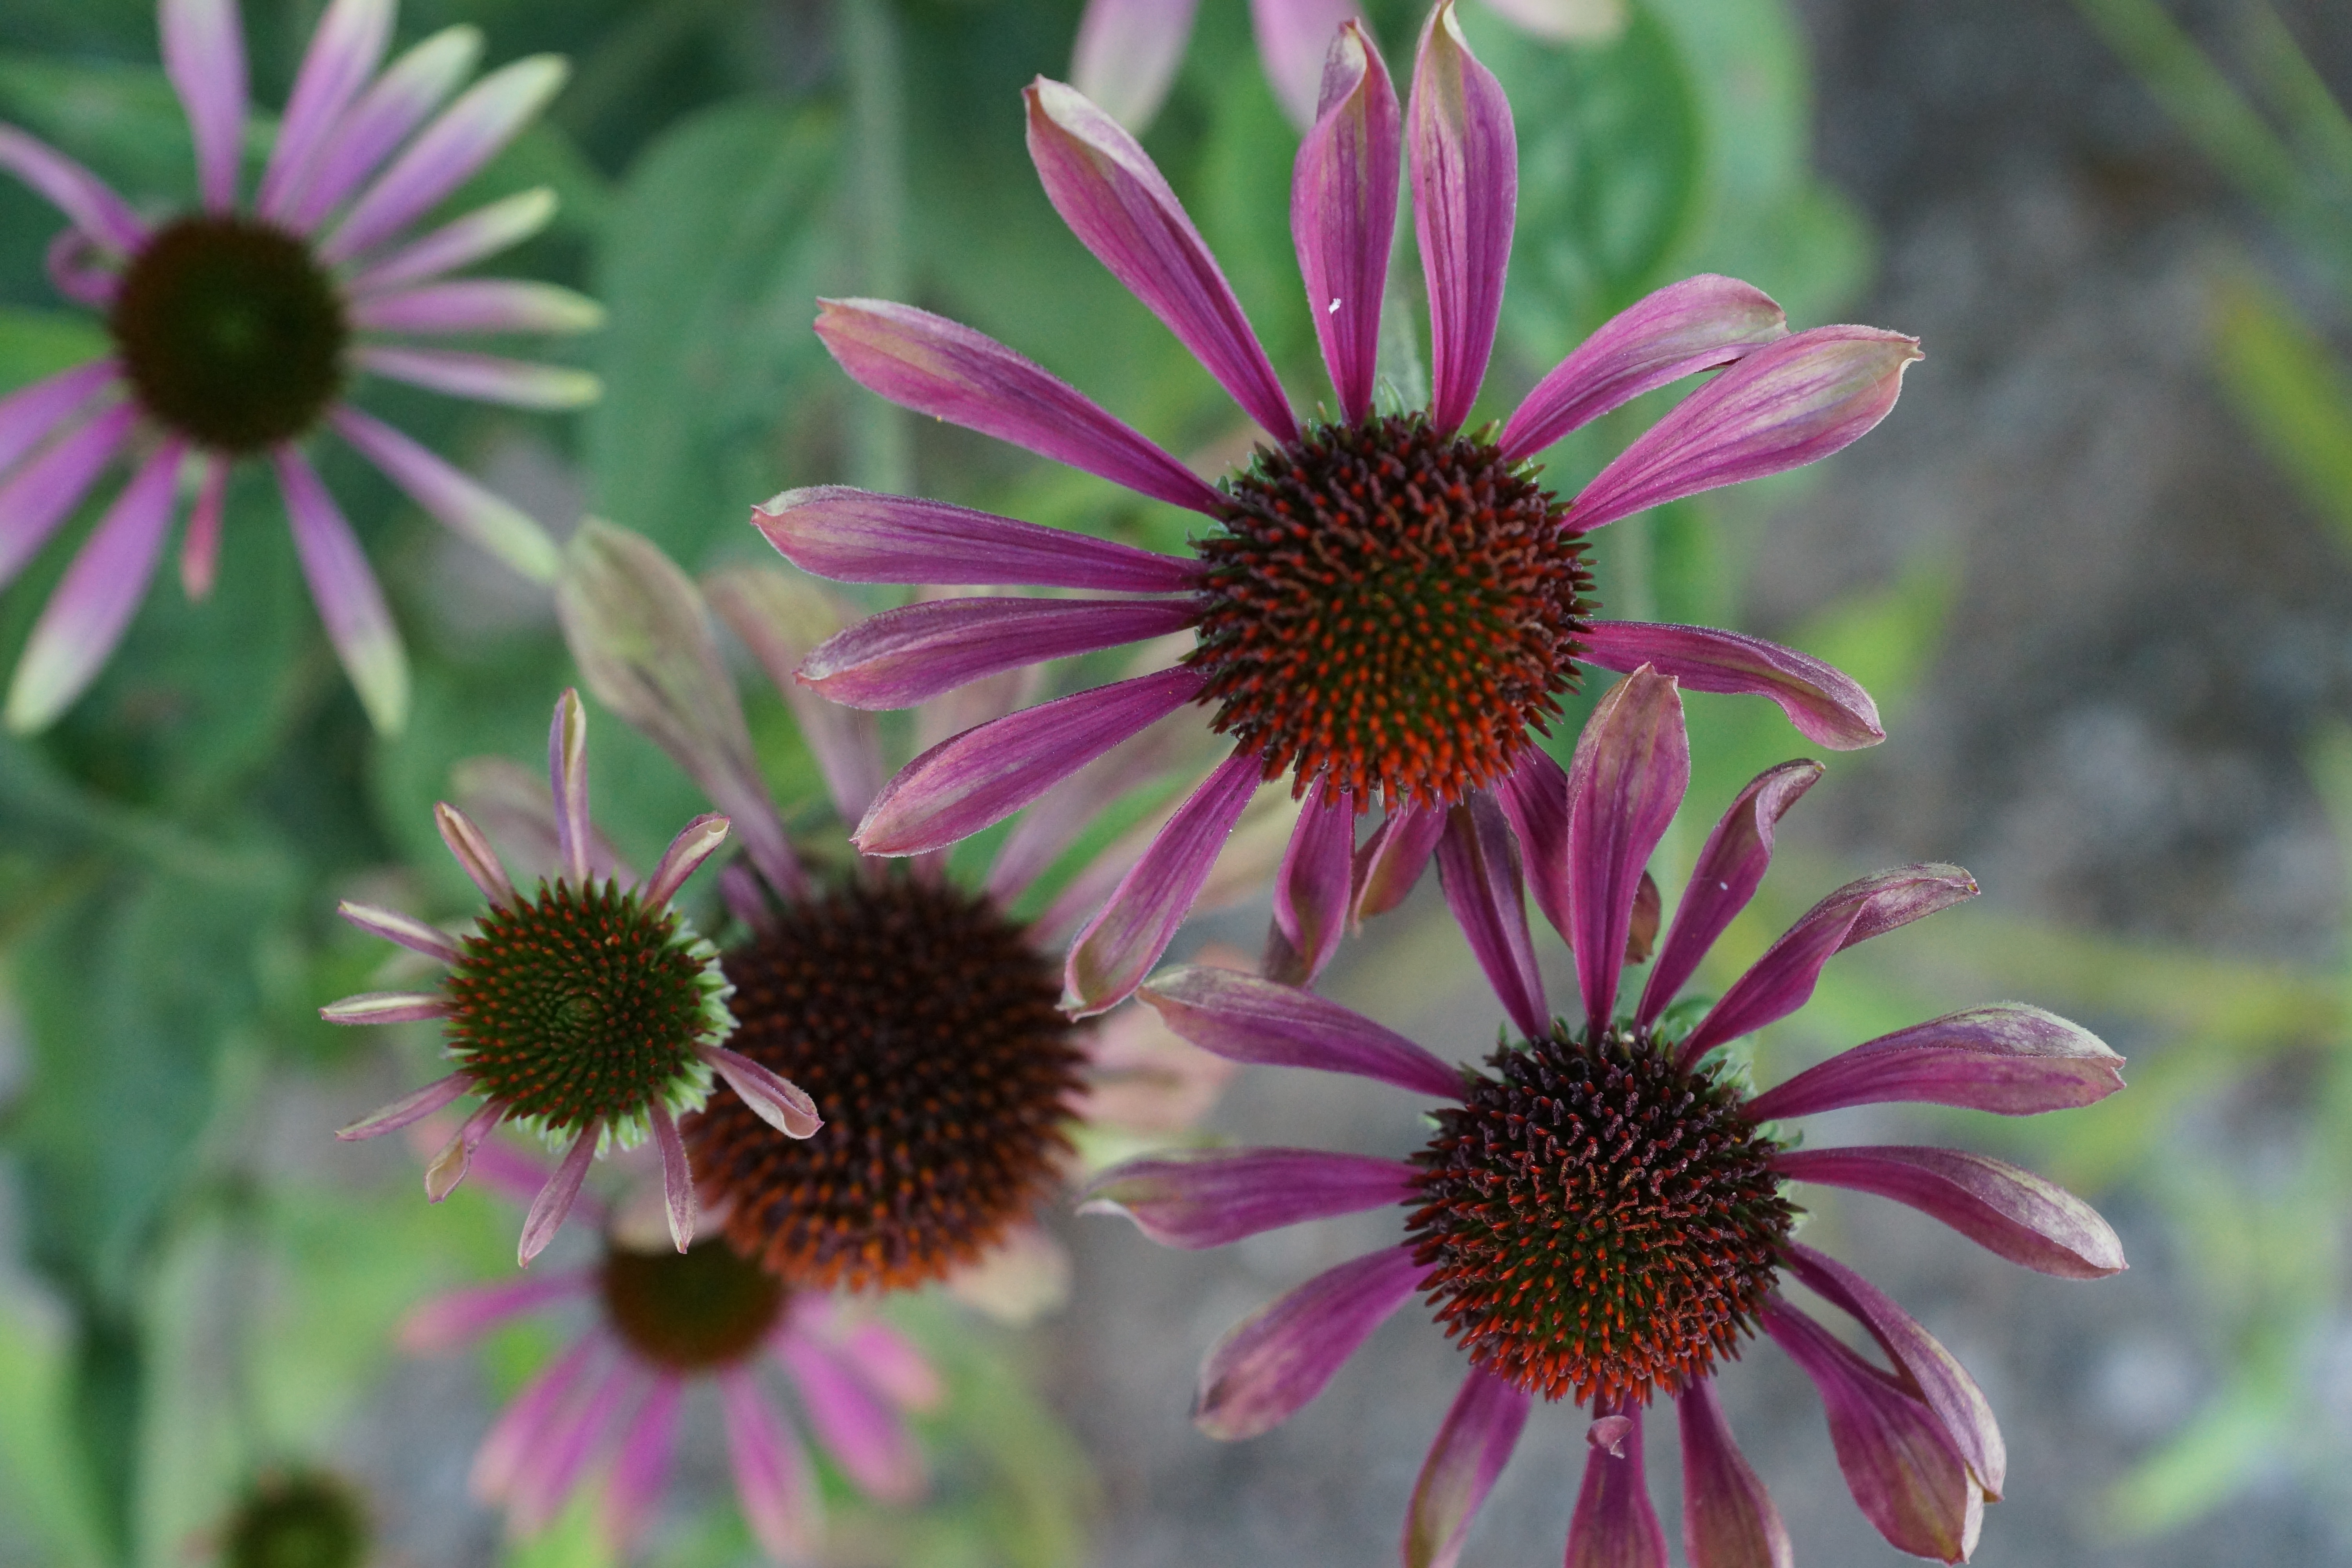
nature, plant, flower, petal, summer, botany, blooming, garden, flora, wildflower, coneflower, beauty, echinacea, macro photography, flowering plant, a garden plant, daisy family, purple coneflower, annual plant, plant stem, land plant